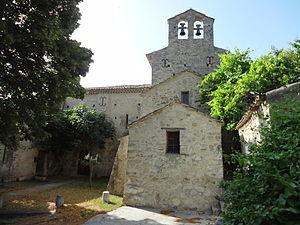
Saint-Martin-les-Eaux est une commune française située dans le département des Alpes-de-Haute-Provence en région Provence-Alpes-Côte d'Azur. L'exode rural a été très fort dans cette commune, qui a perdu plus de 80 % de sa population avant de se stabiliser autour de 100 habitants.